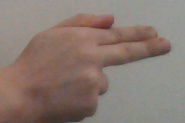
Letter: ghain